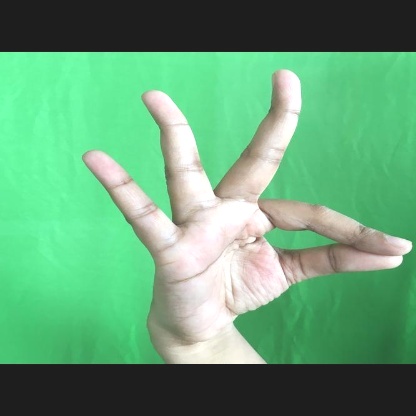
Mudra: Hamsasyam